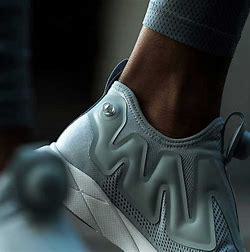
Brand: Reebok
Model: Pump Supreme